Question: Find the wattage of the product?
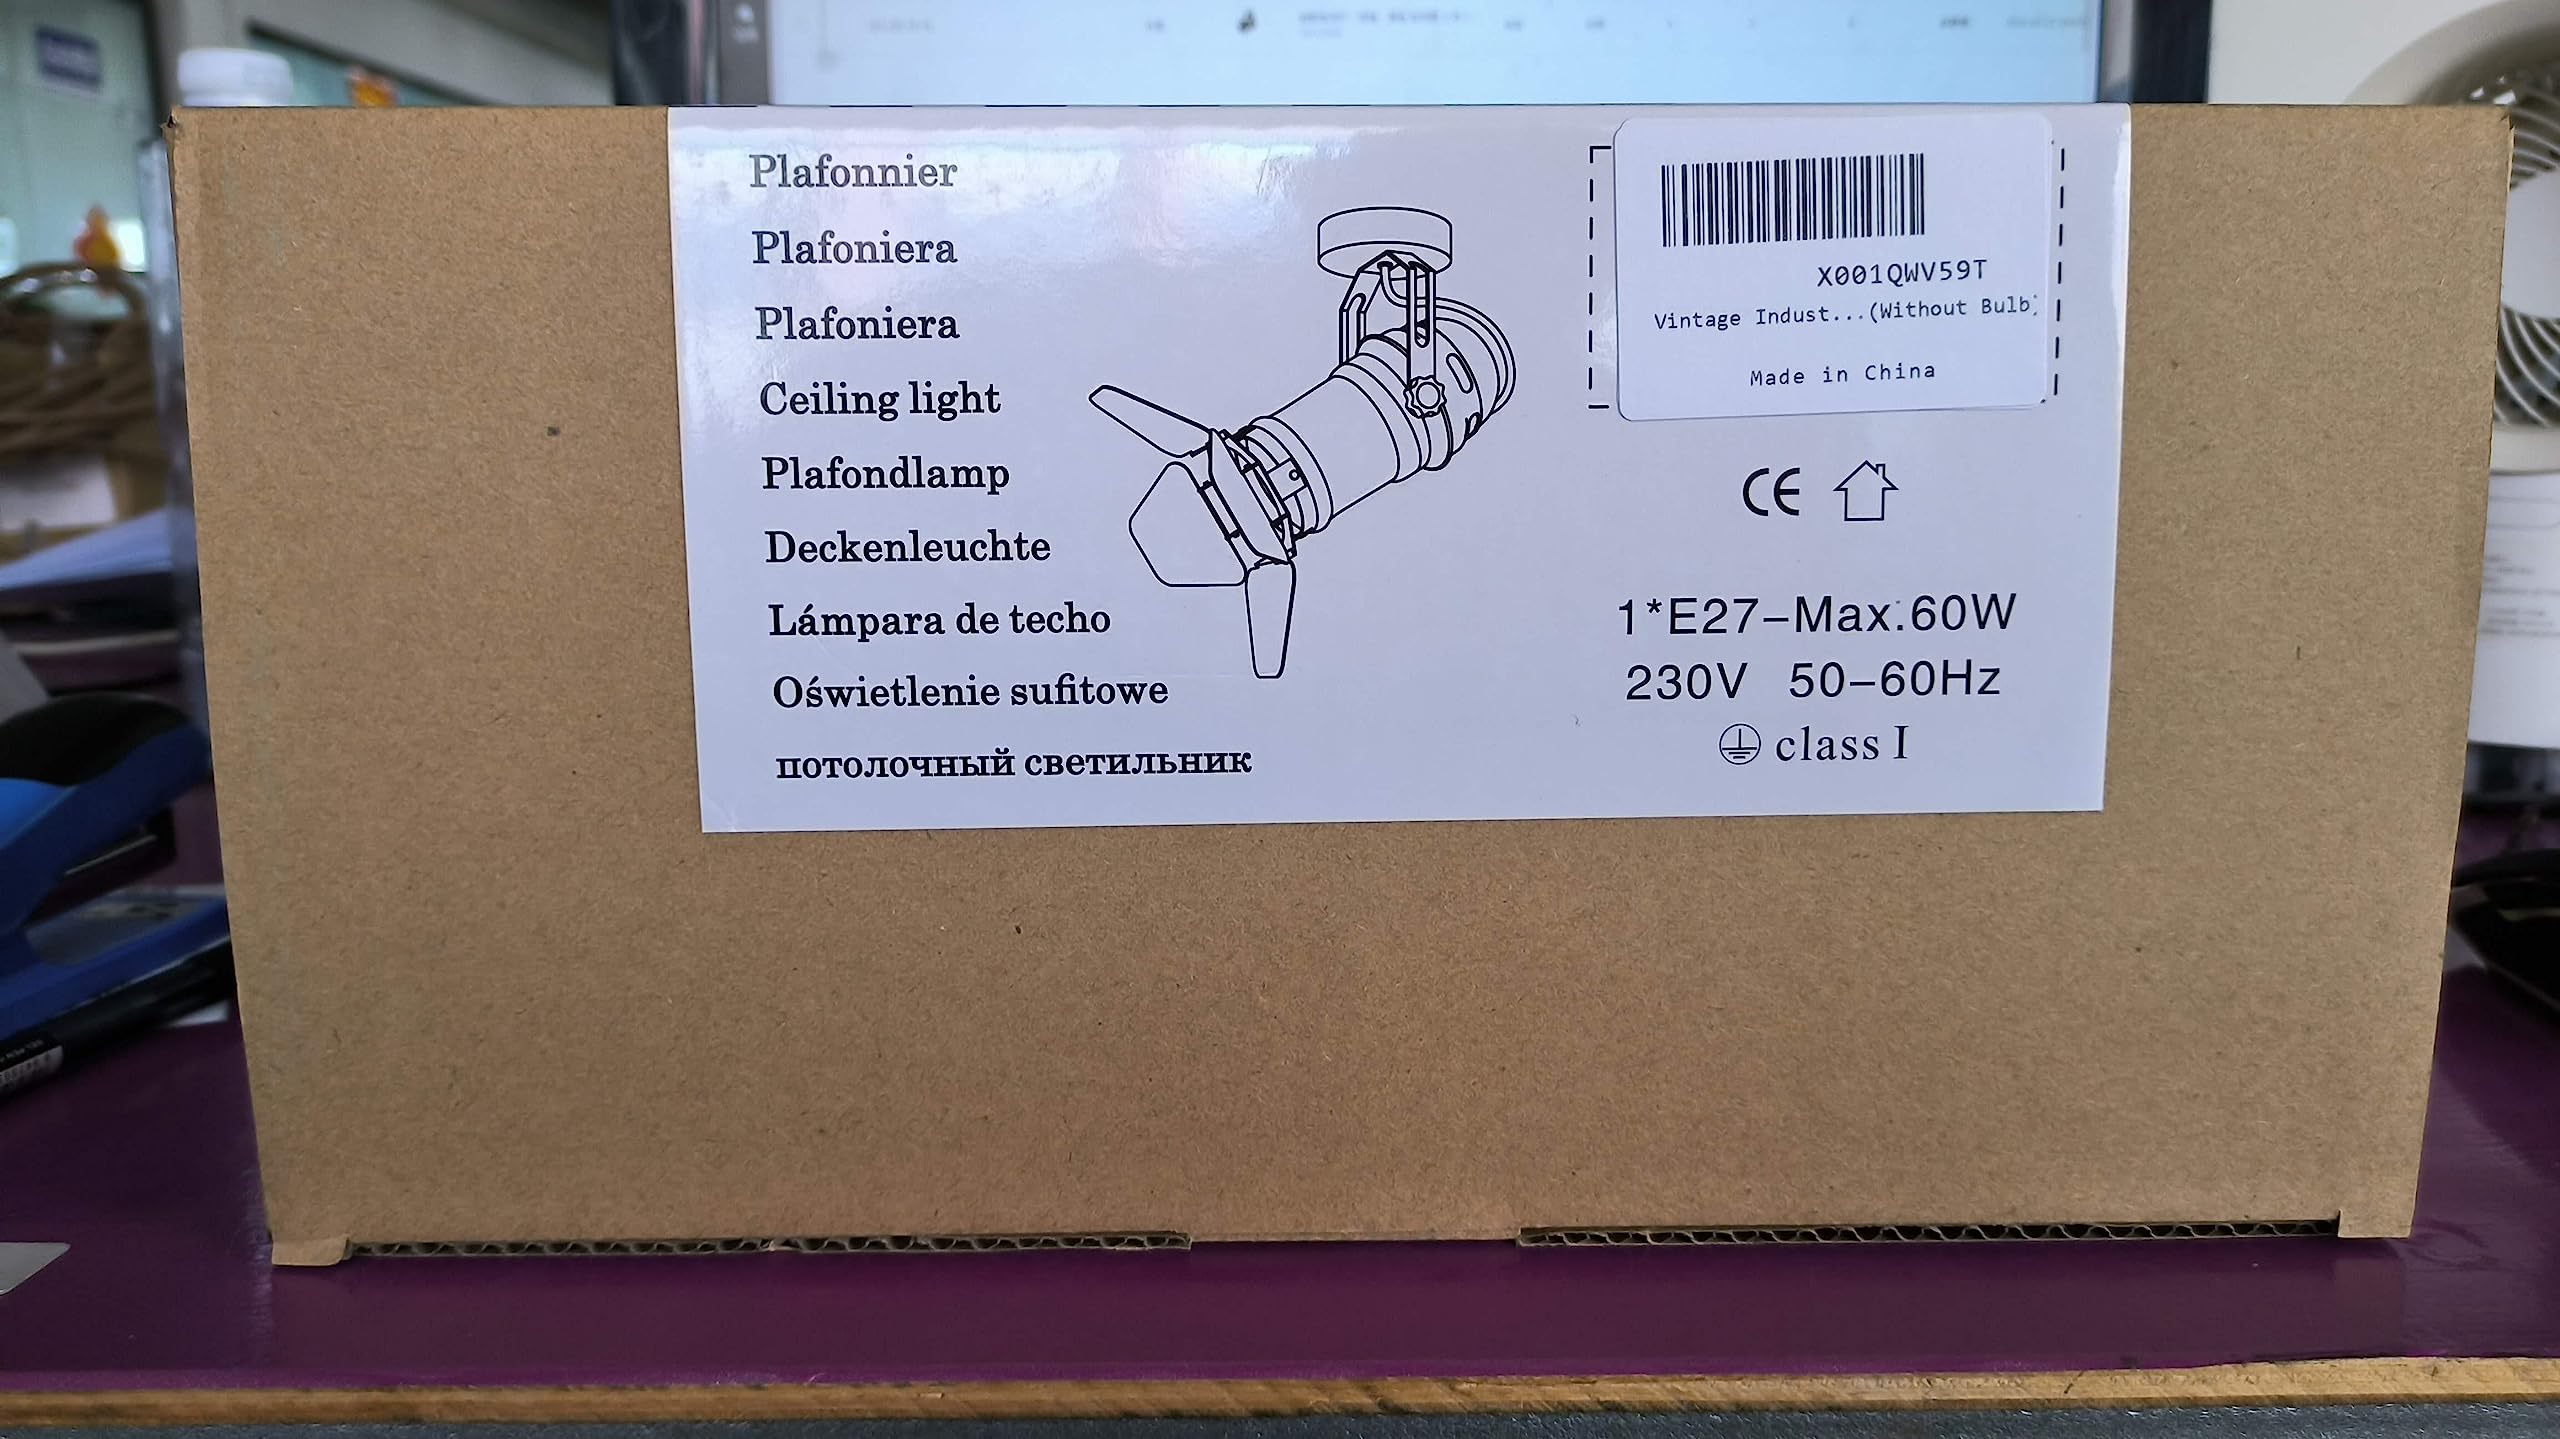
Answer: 60.0 watt